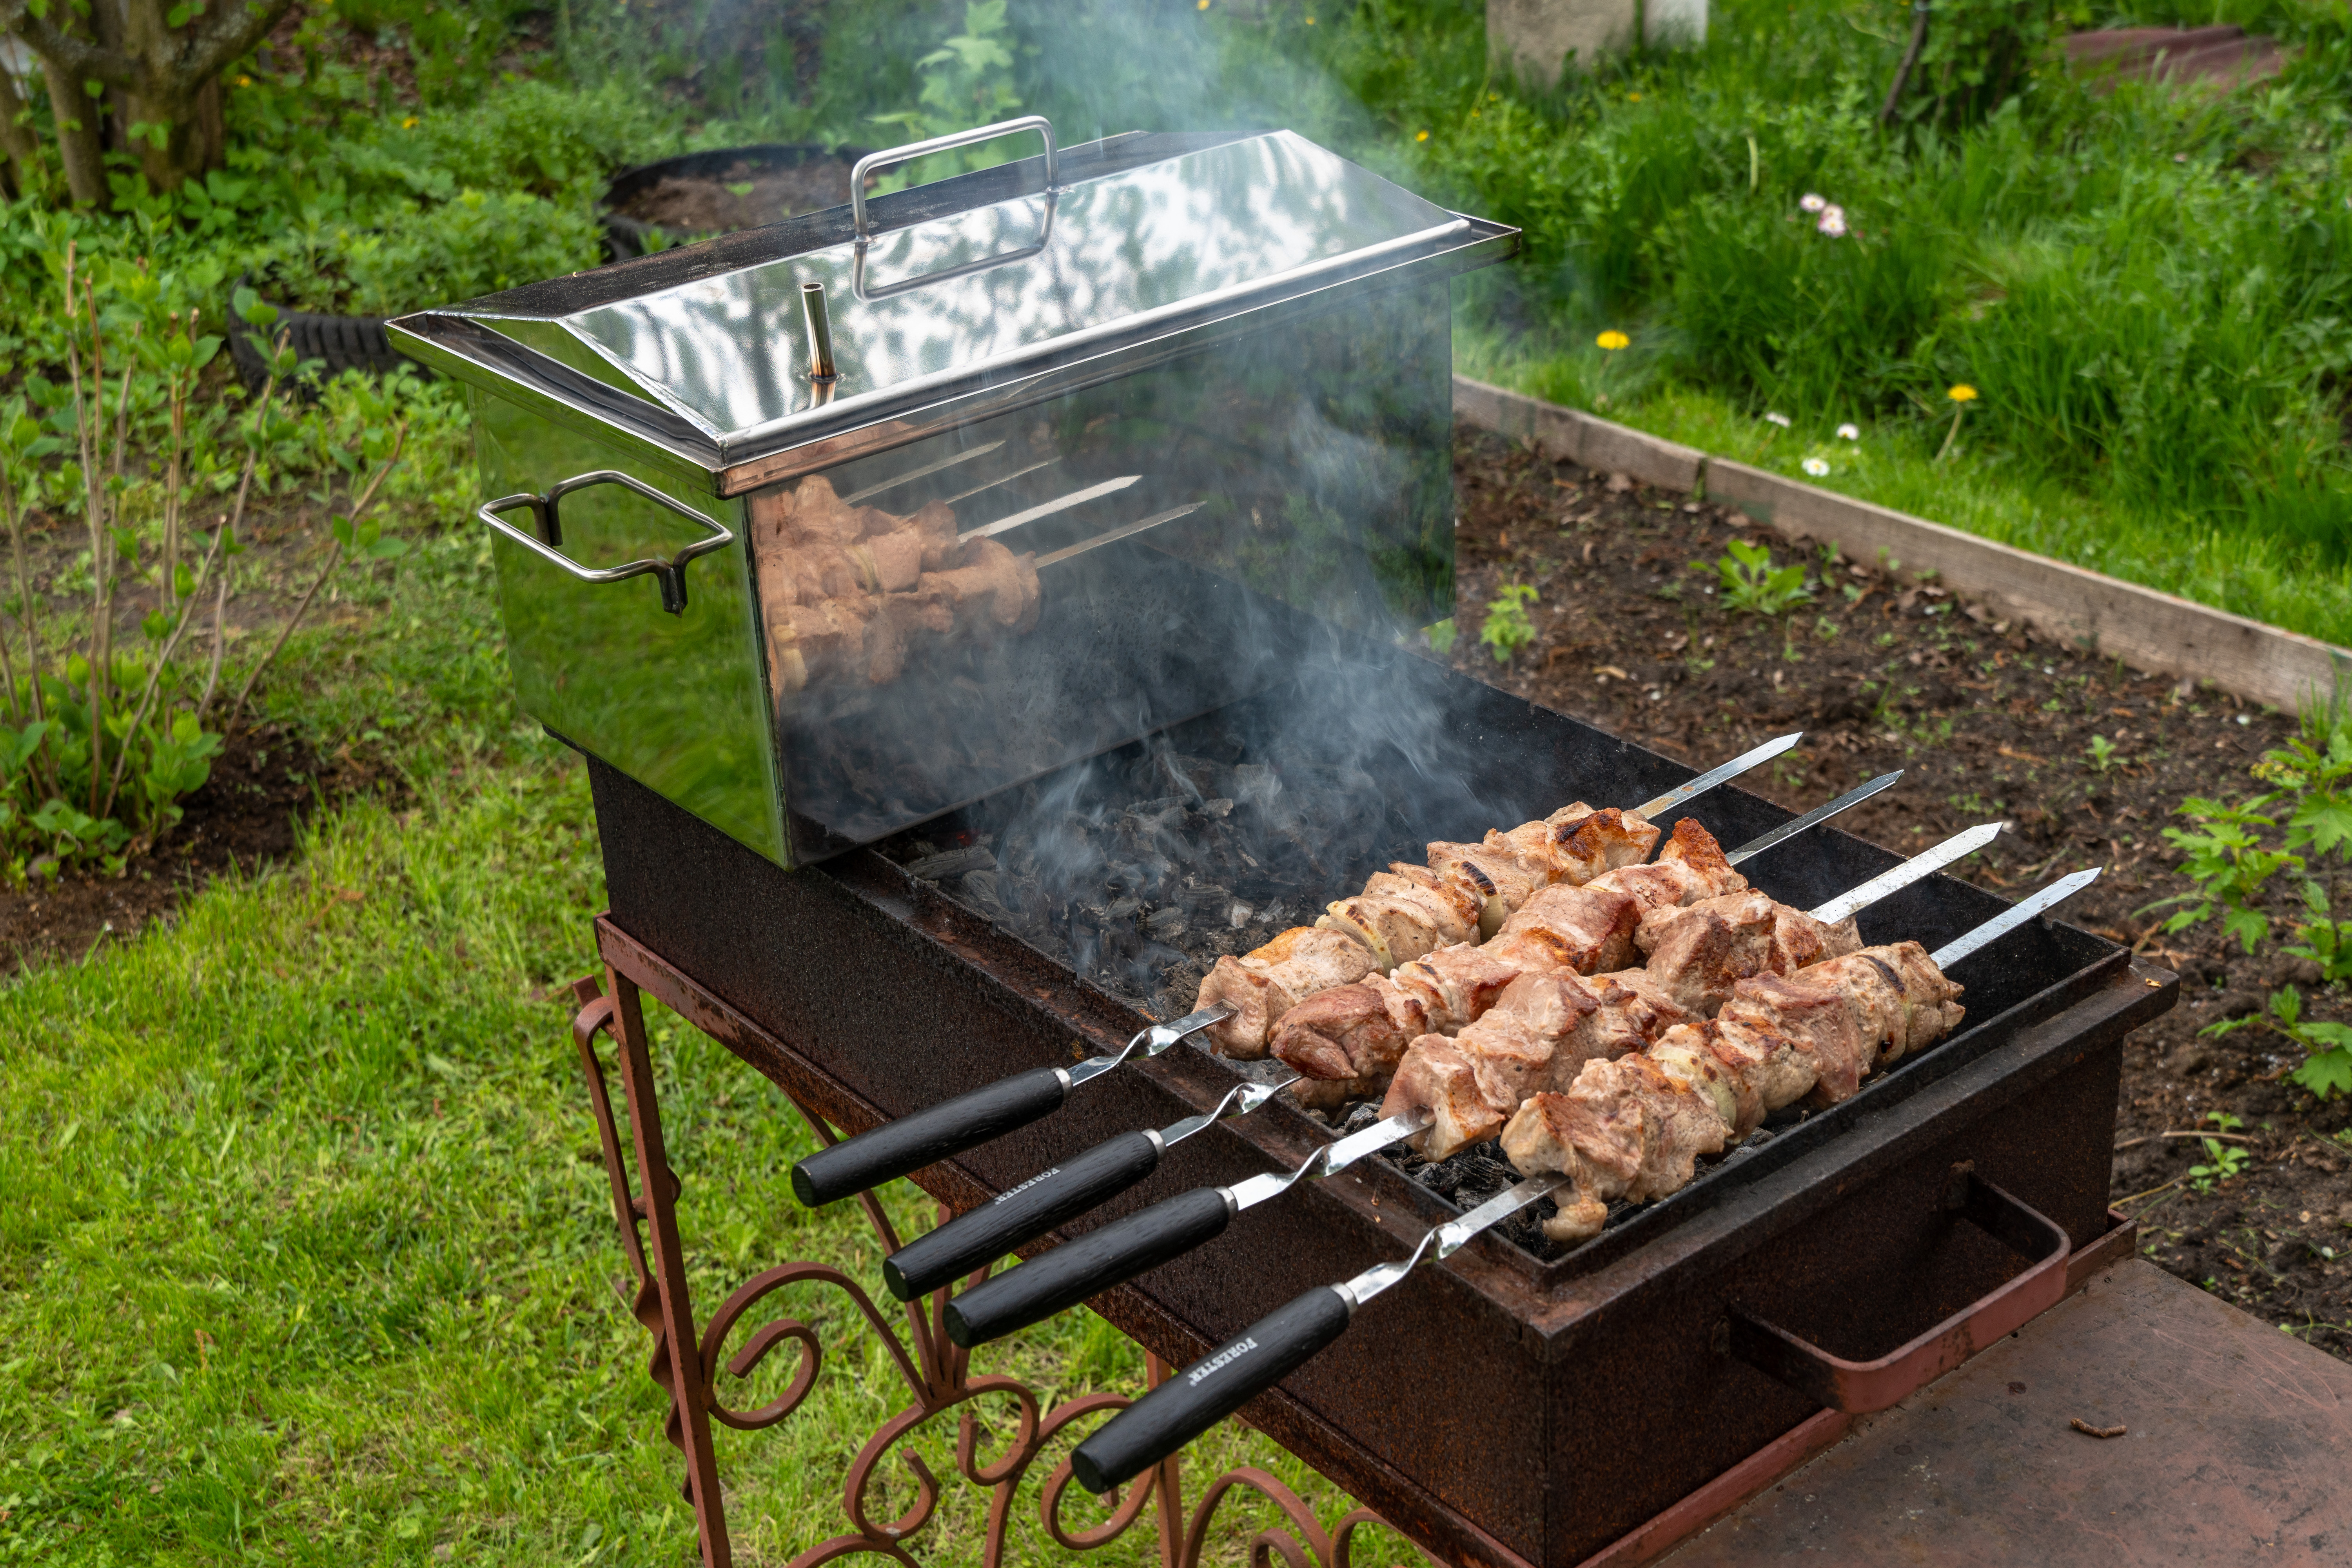
barbecue, meat, skewers, food, frying, coals, picnic, grill, meat barbecue, grilled meat, barbecue season, delicious, summer, souvla, plant, brochette, recipe, Suya, shashlik, cuisine, Outdoor grill rack topper, charcoal, arrosticini, dish, cooking, roasting, churrasco food, souvlaki, Sate kambing, grilling, smoke, gas, outdoor grill, skewer, barbecue grill, rotisserie, grillades, chicken tikka, service, Shish taouk, finger food, mixed grill, Anticuchos, event, Kitchen appliance accessory, ingredient, yakitori, pork, kebab, mediterranean food, landscape, Iranian cuisine, Armenian food, backyard, delicacy, flame, yard, andouille, barbecue chicken